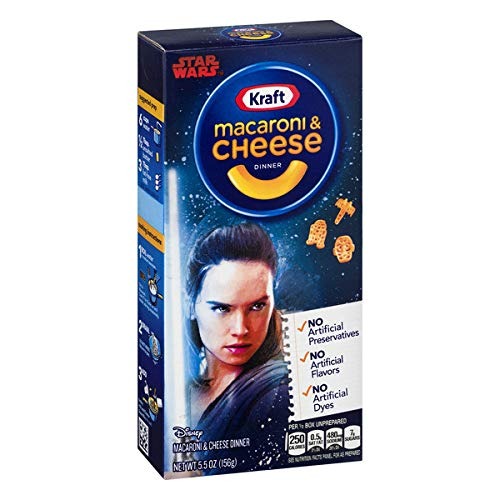
Item Name: Macaroni & Cheese Star Wars Shapes, 5.5 Ounce
Product Description: Grocery
Value: 16.5
Unit: ounce

Price: 1.845